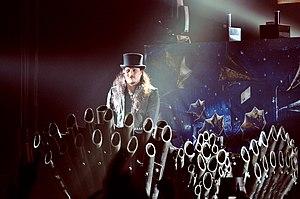
Tuomas Holopainen (Nightwish), Nantes en 2012
Tuomas Lauri Johannes Holopainen est un musicien, auteur-compositeur et producteur finlandais né le 25 décembre 1976 à Kitee en Finlande. Il est le claviériste, le leader et le principal compositeur des chansons du groupe Nightwish, dont il est un des fondateurs. Il a également joué dans les groupes Nattvindens Gråt et Darkwoods My Betrothed, ainsi que dans le groupe de Timo Rautiainen. Son groupe secondaire est actuellement For My Pain.... Il a par ailleurs rendu hommage au comics La jeunesse de Picsou, écrit et dessiné par Don Rosa en composant un album solo, Music Inspired by the Life and Times of Scrooge.